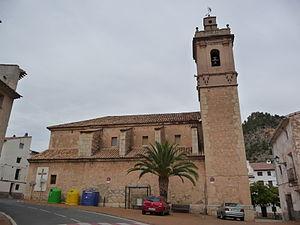
Arañuel, en castillan et officiellement, est une commune d'Espagne de la province de Castellón dans la Communauté valencienne. Elle est située dans la comarque de l'Alto Mijares et dans la zone à prédominance linguistique castillane.